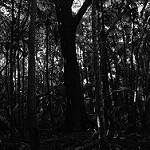
Scene: Outdoor